Jan Jansz van de Velde

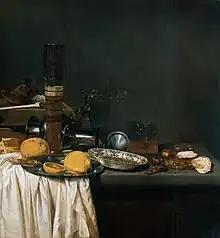
"Still life with tall beer glass", 1647

Jan Jansz van de Velde (1620 – July 10, 1662), was a Dutch Golden Age painter.